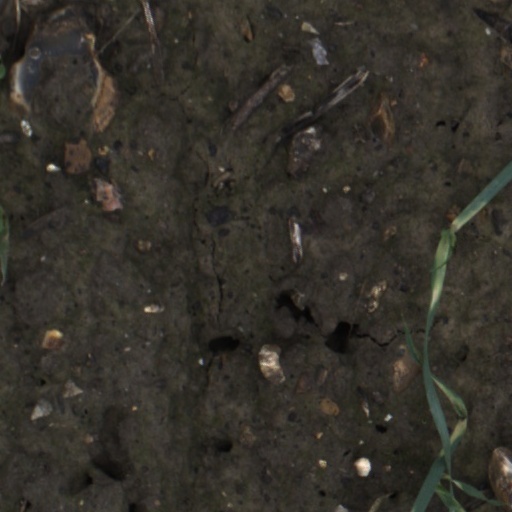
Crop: wheat